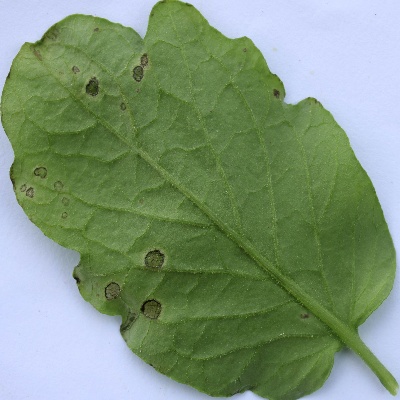
Crop: Tomato
Condition: septoria leaf spot